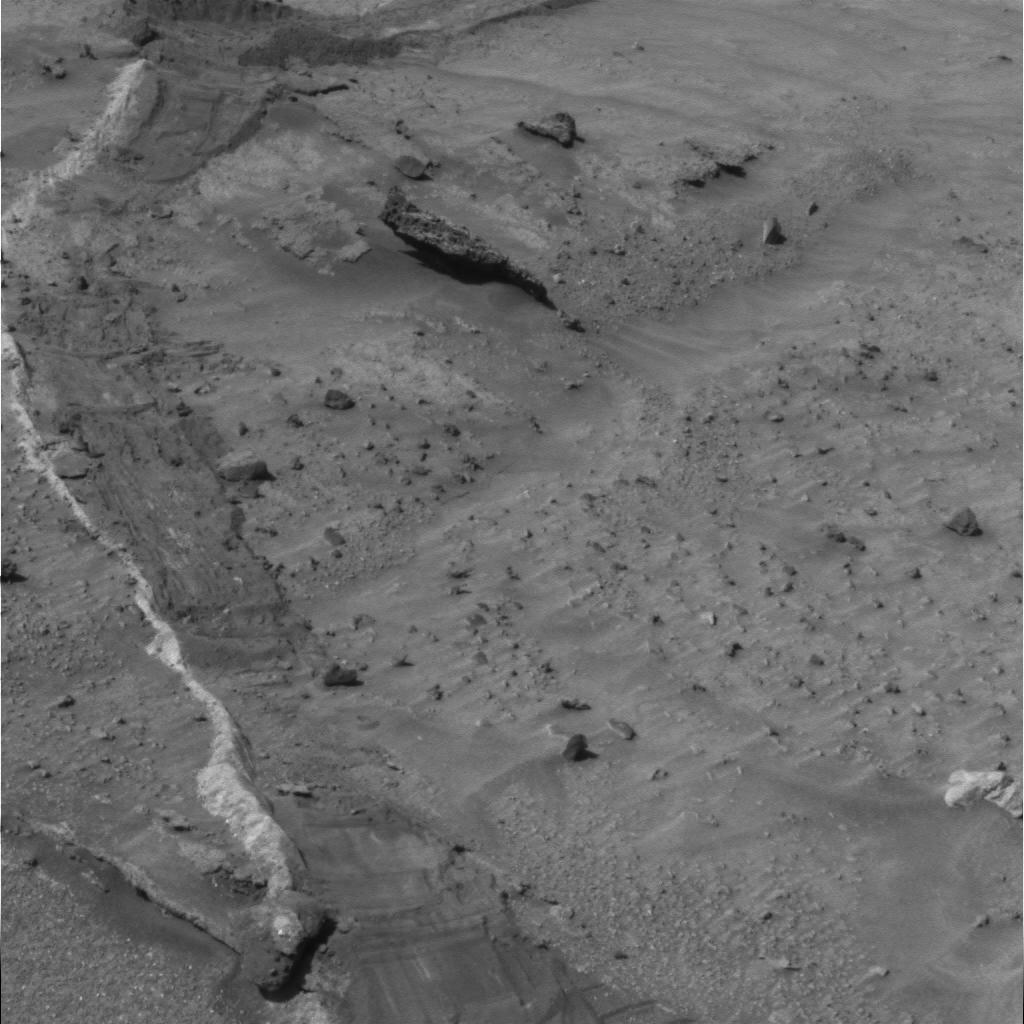
Surface features visible: Rover Tracks, Rock Outcrops, Clasts, Soil, Nearby Surface